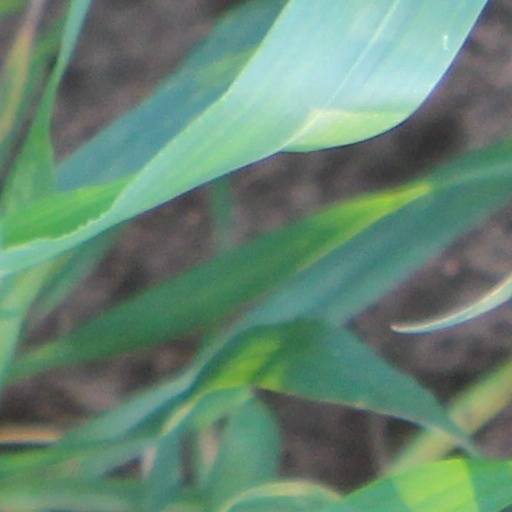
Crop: wheat